Sumer

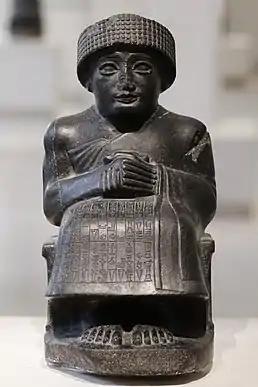
Gudea of Lagash, the Sumerian ruler who was famous for his numerous portrait sculptures that have been recovered.

The Akkadian Empire dates to –2154 BC (middle chronology), founded by Sargon of Akkad. The Eastern Semitic Akkadian language is first attested in proper names of the kings of Kish , preserved in later king lists. There are texts written entirely in Old Akkadian dating from . Use of Old Akkadian was at its peak during the rule of Sargon the Great (–2279 BC), but even then most administrative tablets continued to be written in Sumerian, the language used by the scribes. Gelb and Westenholz differentiate three stages of Old Akkadian: that of the pre-Sargonic era, that of the Akkadian empire, and that of the Ur III period that followed it.